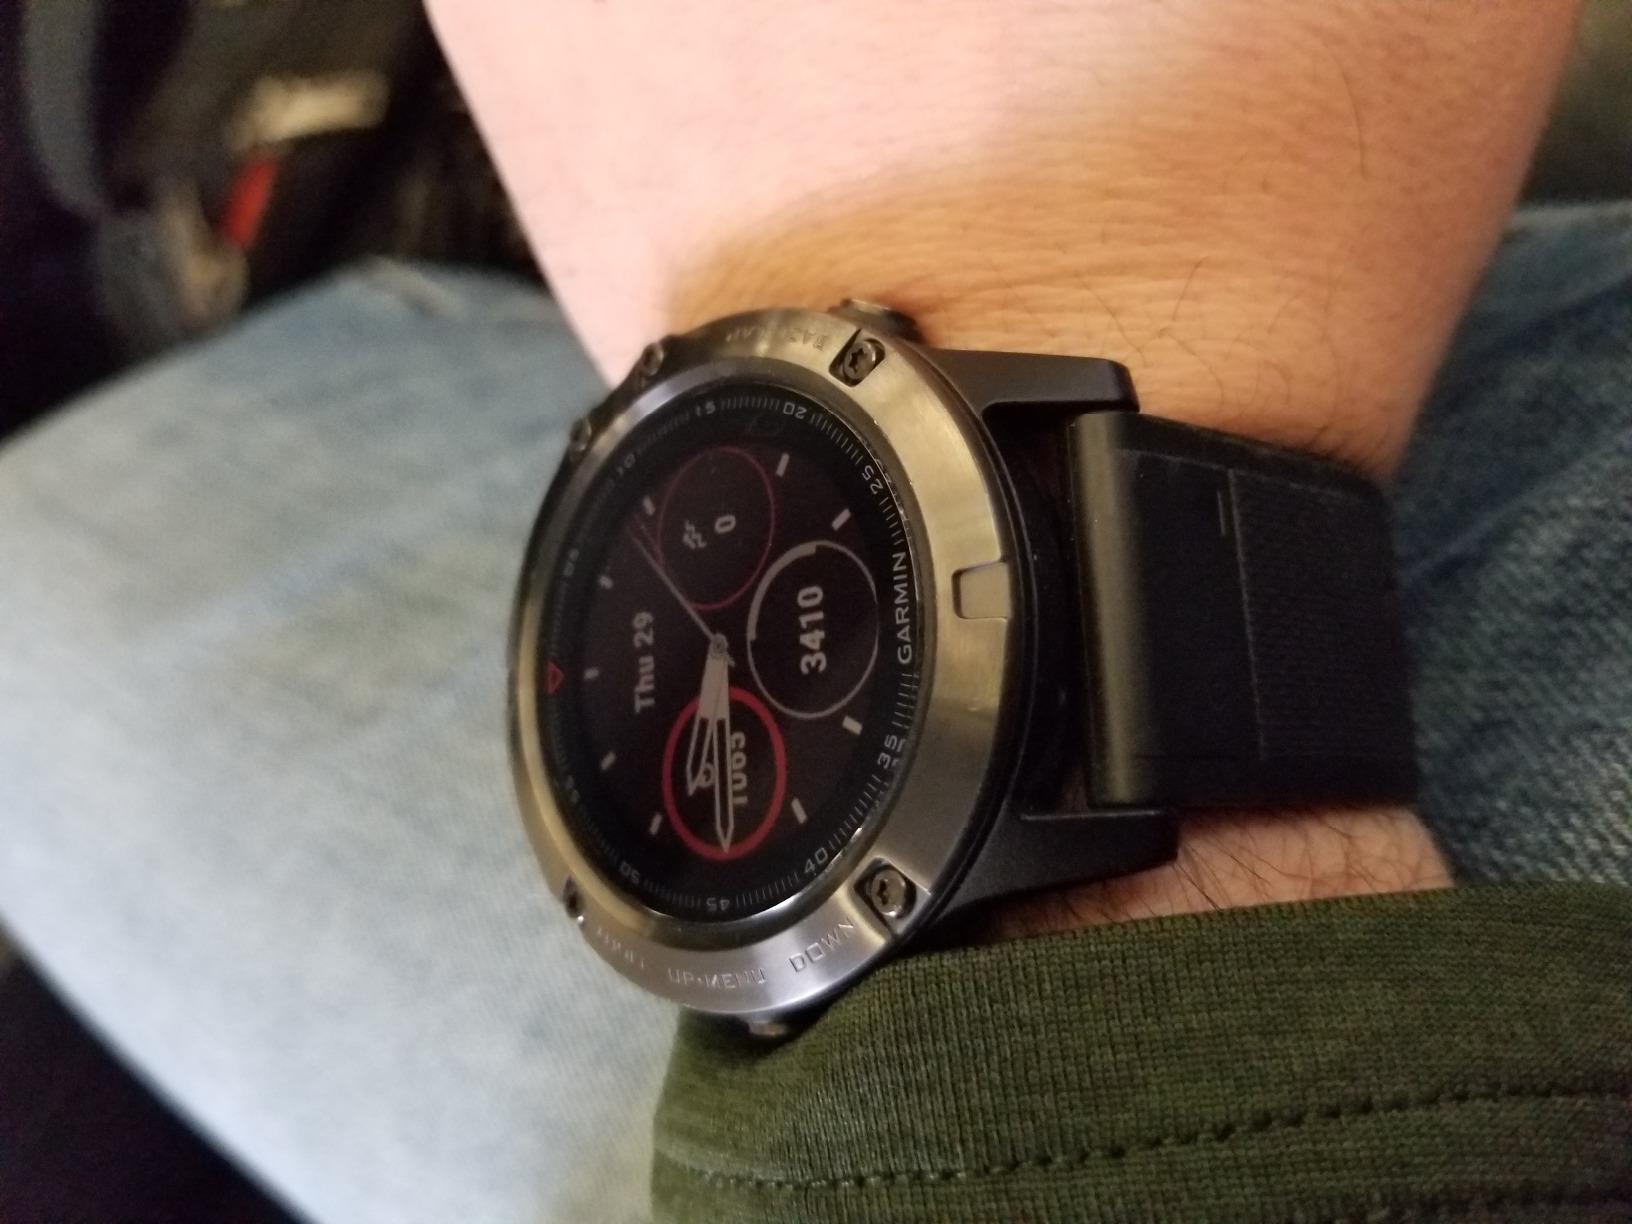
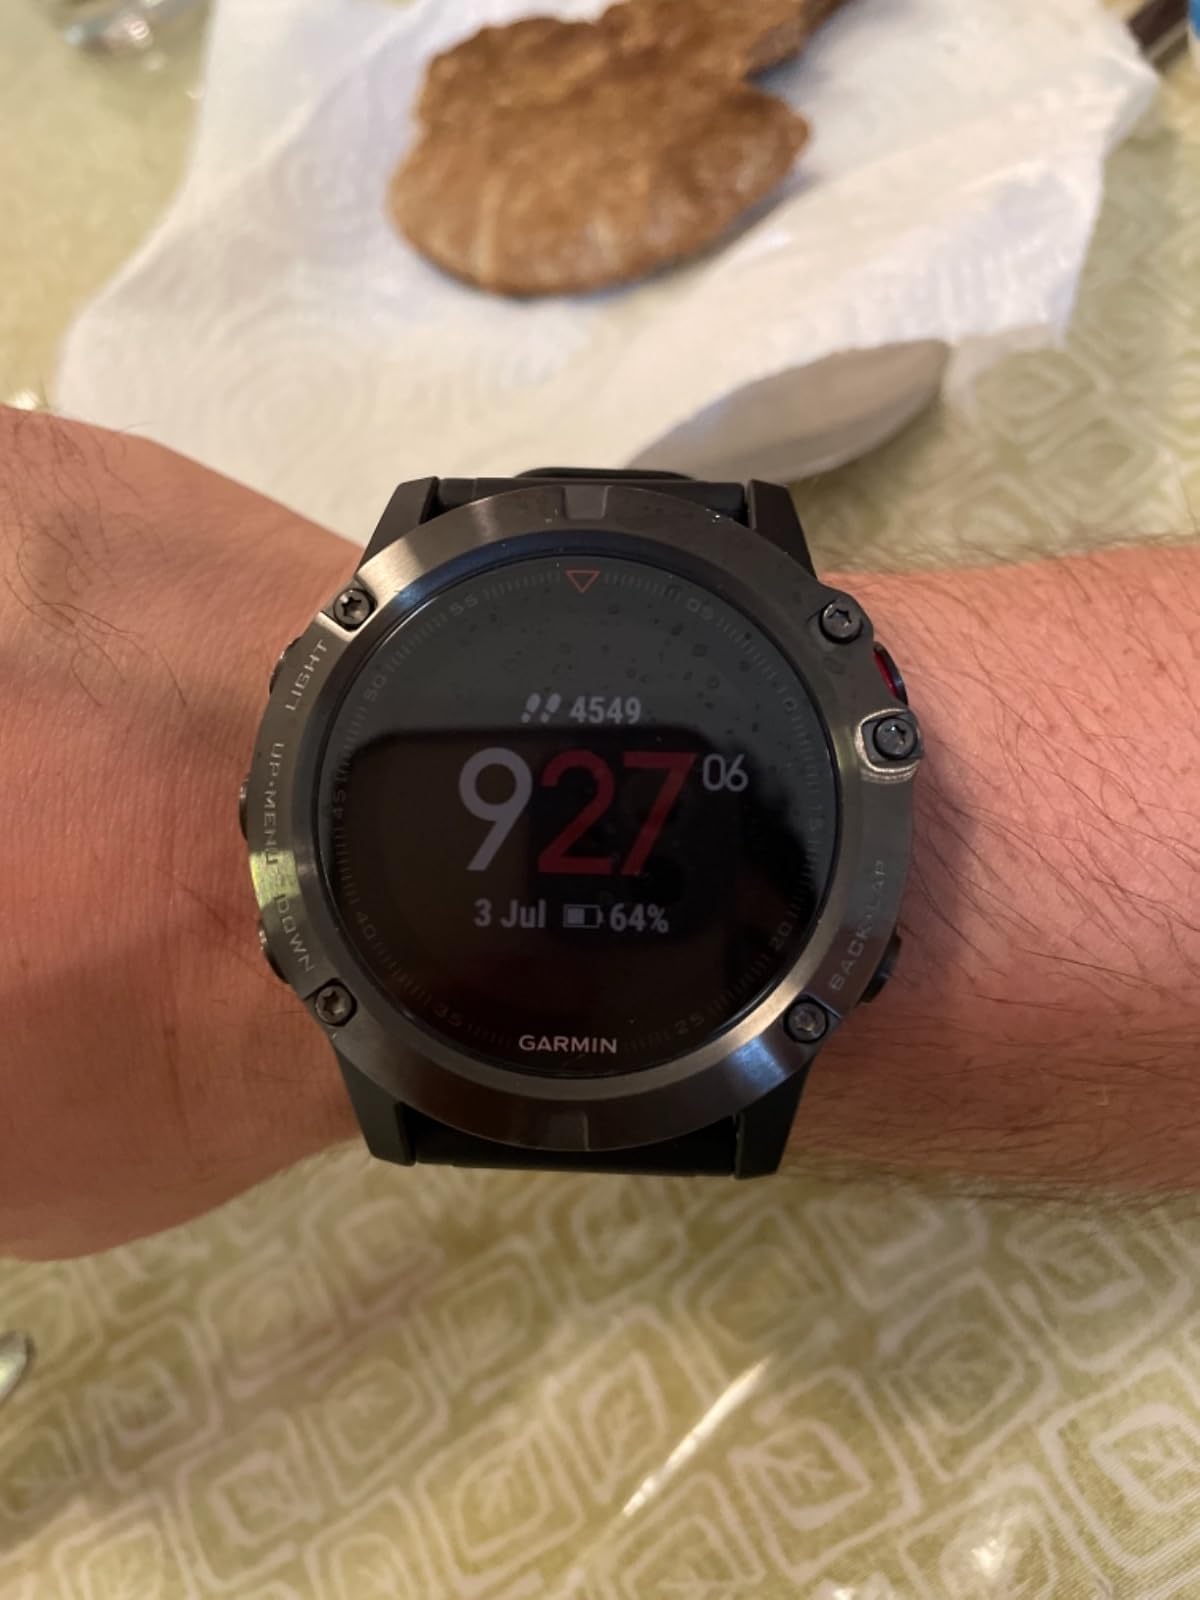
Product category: smartwatch
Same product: yes